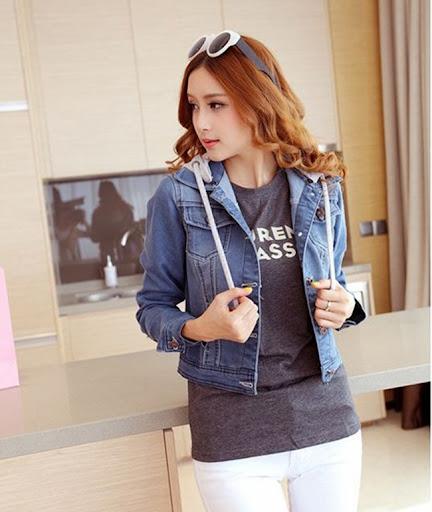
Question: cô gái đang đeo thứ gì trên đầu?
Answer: cô gái đang đeo một chiếc mắt kính trên đầu